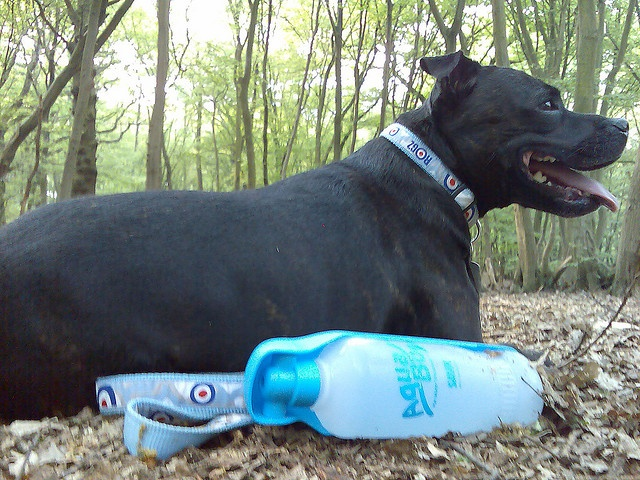
A black dog lying on the ground next to a water bottle.
A large dog with a leash and collar lies on the ground next to a water bottle.
A dog is panting in the woods next to a water bottle.
A black dog pants next to a blue water bottle.
Adult dog taking a break on bed of leaves near wooded area.